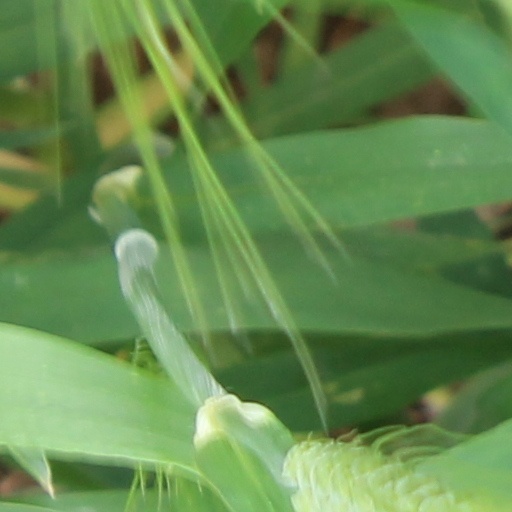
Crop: wheat